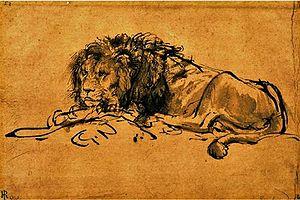
Le Lion du Cap était une population ou une sous-espèce de lion.
Le lion est l'un des félins les plus représentés dans l'art. Il figure dès le Paléolithique sur les peintures pariétales. Représentée sur les trônes des monarques ou gardant les temples, l'image du lion est étroitement liée à la royauté et à la protection durant l'Antiquité. Créature thérianthrope du temps de l'Égypte antique, il est le plus souvent représenté de manière réaliste dans les civilisations mésopotamiennes et gréco-romaine.